St Patrick's Basilica (Ottawa)

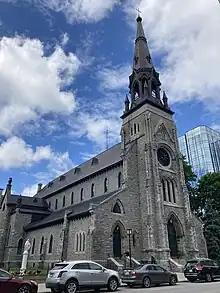
St Patrick's Basilica

St Patrick's Basilica is a Roman Catholic Church in Ottawa, Ontario, Canada. Located at 281 Nepean Street (at the corner of Nepean and Kent) in Downtown Ottawa, it is the oldest church in the city that serves the English-speaking community. The Basilica is one of the regular buildings featured in the Doors Open Ottawa architectural heritage day.